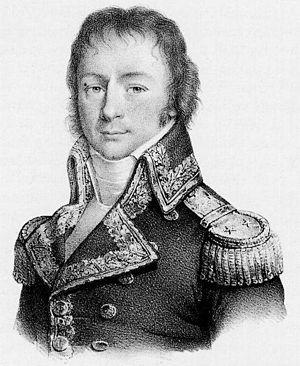
Jean-Baptiste Perrée, dit l'Intrépide, est un contre-amiral français, né le 19 décembre 1761 à Saint-Valéry-sur-Somme et mort au combat le 18 février 1800 devant Malte.
La bataille du convoi de Malte était un engagement naval faisant partie des guerres de la Révolution française. Il eut lieu le 18 février 1800, durant le siège de Malte. La garnison française de la ville maltaise de La Valette était assiégée depuis dix-huit mois. Elle était bloquée du côté des terres par une armée composée de Britanniques, Portugais, et de troupes irrégulières maltaises. Du côté de la mer, un escadron de la Royal Navy britannique était présent, placé sous le commandement global de Lord Nelson depuis sa base sicilienne de Palerme. En février 1800, le gouvernement napolitain remplaça les troupes portugaises par les siennes, et les soldats furent amenés à Malte par Nelson et Lord Keith, arrivant le 17 février. Depuis le début des années 1800, la garnison française manquait cruellement de vivres. Dans un effort désespéré pour ravitailler la garnison, un convoi, sous le commandement du contre-amiral Jean-Baptiste Perrée, fut organisé à Toulon, chargé de vivres, d'armement et de renforts pour La Valette. Le 17 février, le convoi français approchait Malte depuis le sud-est, espérant longer la côte et échapper au blocus de l'escadron britannique.